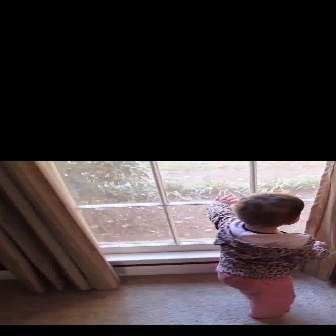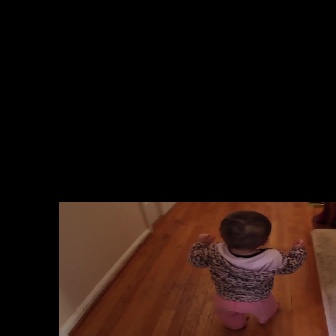
  Please identify the target specified by the bounding box [205,193,330,318] in the first image and locate it in the second image. Return the coordinates in [x_min,y_min,x_max,y_max] format.
Answer: [187,210,307,329]